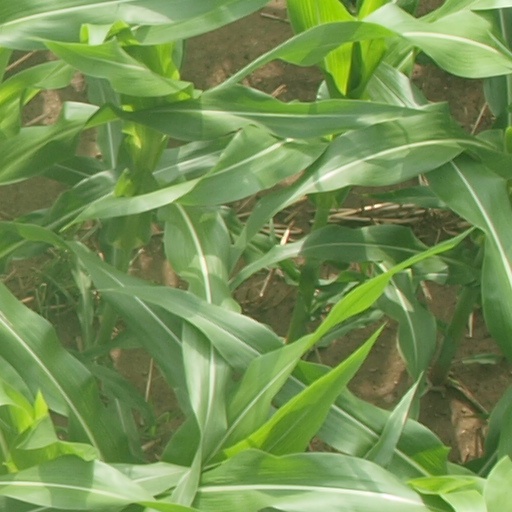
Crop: maize; corn